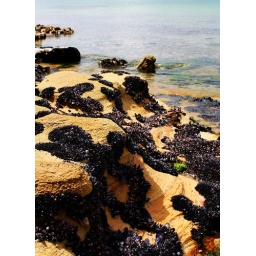
Walking over these in bare feet to get to the water is a bit of an adventure...